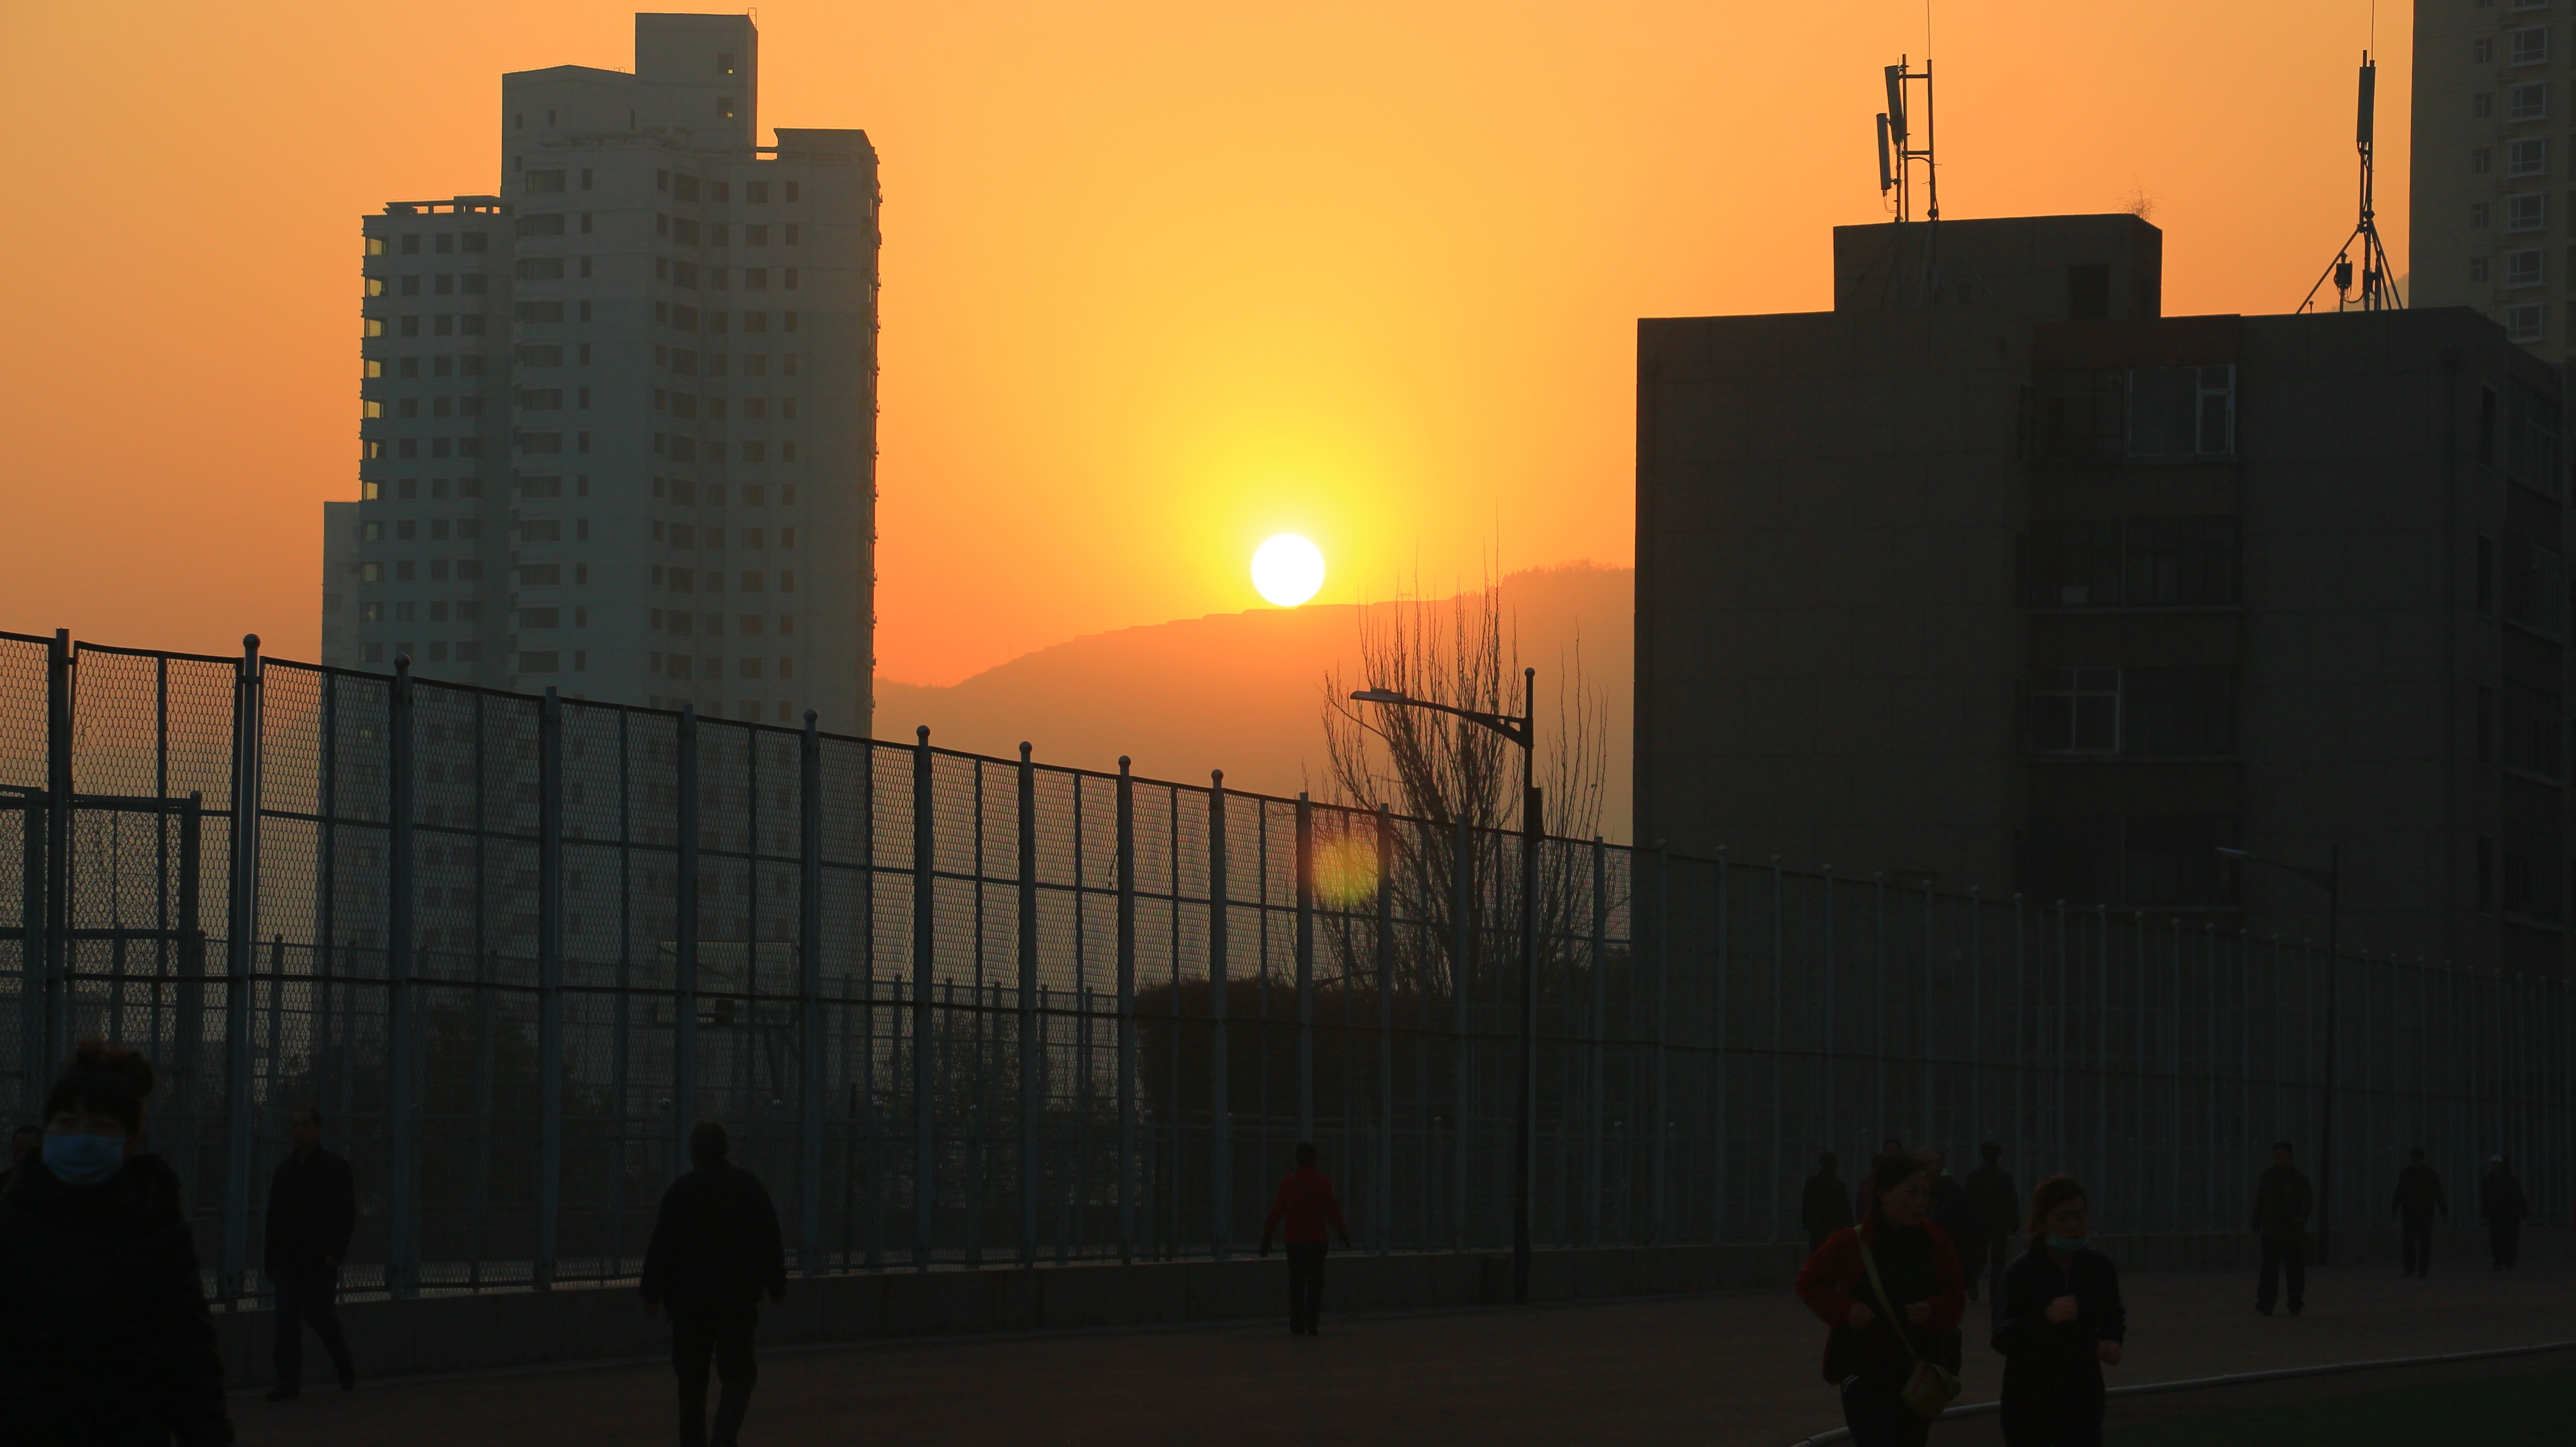
light, sunrise, sunset, skyline, night, photography, morning, dawn, city, skyscraper, cityscape, downtown, dusk, evening, reflection, playground, campus, shape, metropolis, urban area, atmospheric phenomenon, human settlement, lanzhou